Gajah Gallery

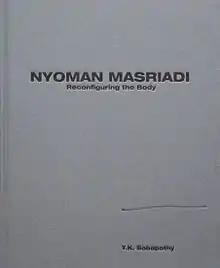
Nyoman Masriadi- Reconfiguring the Body Book Cover

The visual imagery and narratives in his paintings are derived from observation of social life. Reactive against formalism, his early works show him sparring with Western modernism in the guise of cubism but meshing it with caricature, the cutting street language Indonesians use and graffiti. The wit and humor embodied in his works are shaped by the computer game culture that he grew up with. He overdraws finished paintings with a marker.